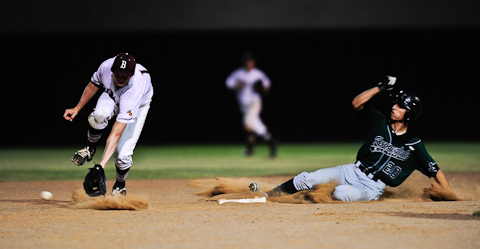
cầu thủ bóng chày đang cố gắng bắt bóng trong khi đối thủ trượt tới tranh bóng